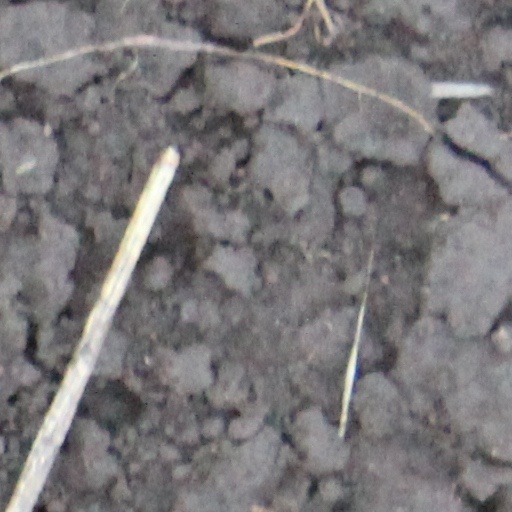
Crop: wheat